Deborah Vietor-Engländer

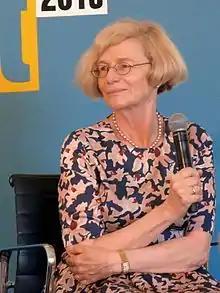

Vietor-Engländer was born in London. Her father fled Prague in 1939 and found refuge in Great Britain; her sister, Shulamit Engländer Amir, was rescued by Nicholas Winton on the 1939 Children's Transport to London. Vietor-Engländer studied German and French at University College London (B.A.). She then worked as a freelance writer for the BBC German Service and taught at the Polytechnic of Central London. She worked for the Fontane letter edition and wrote her doctoral thesis on Faust